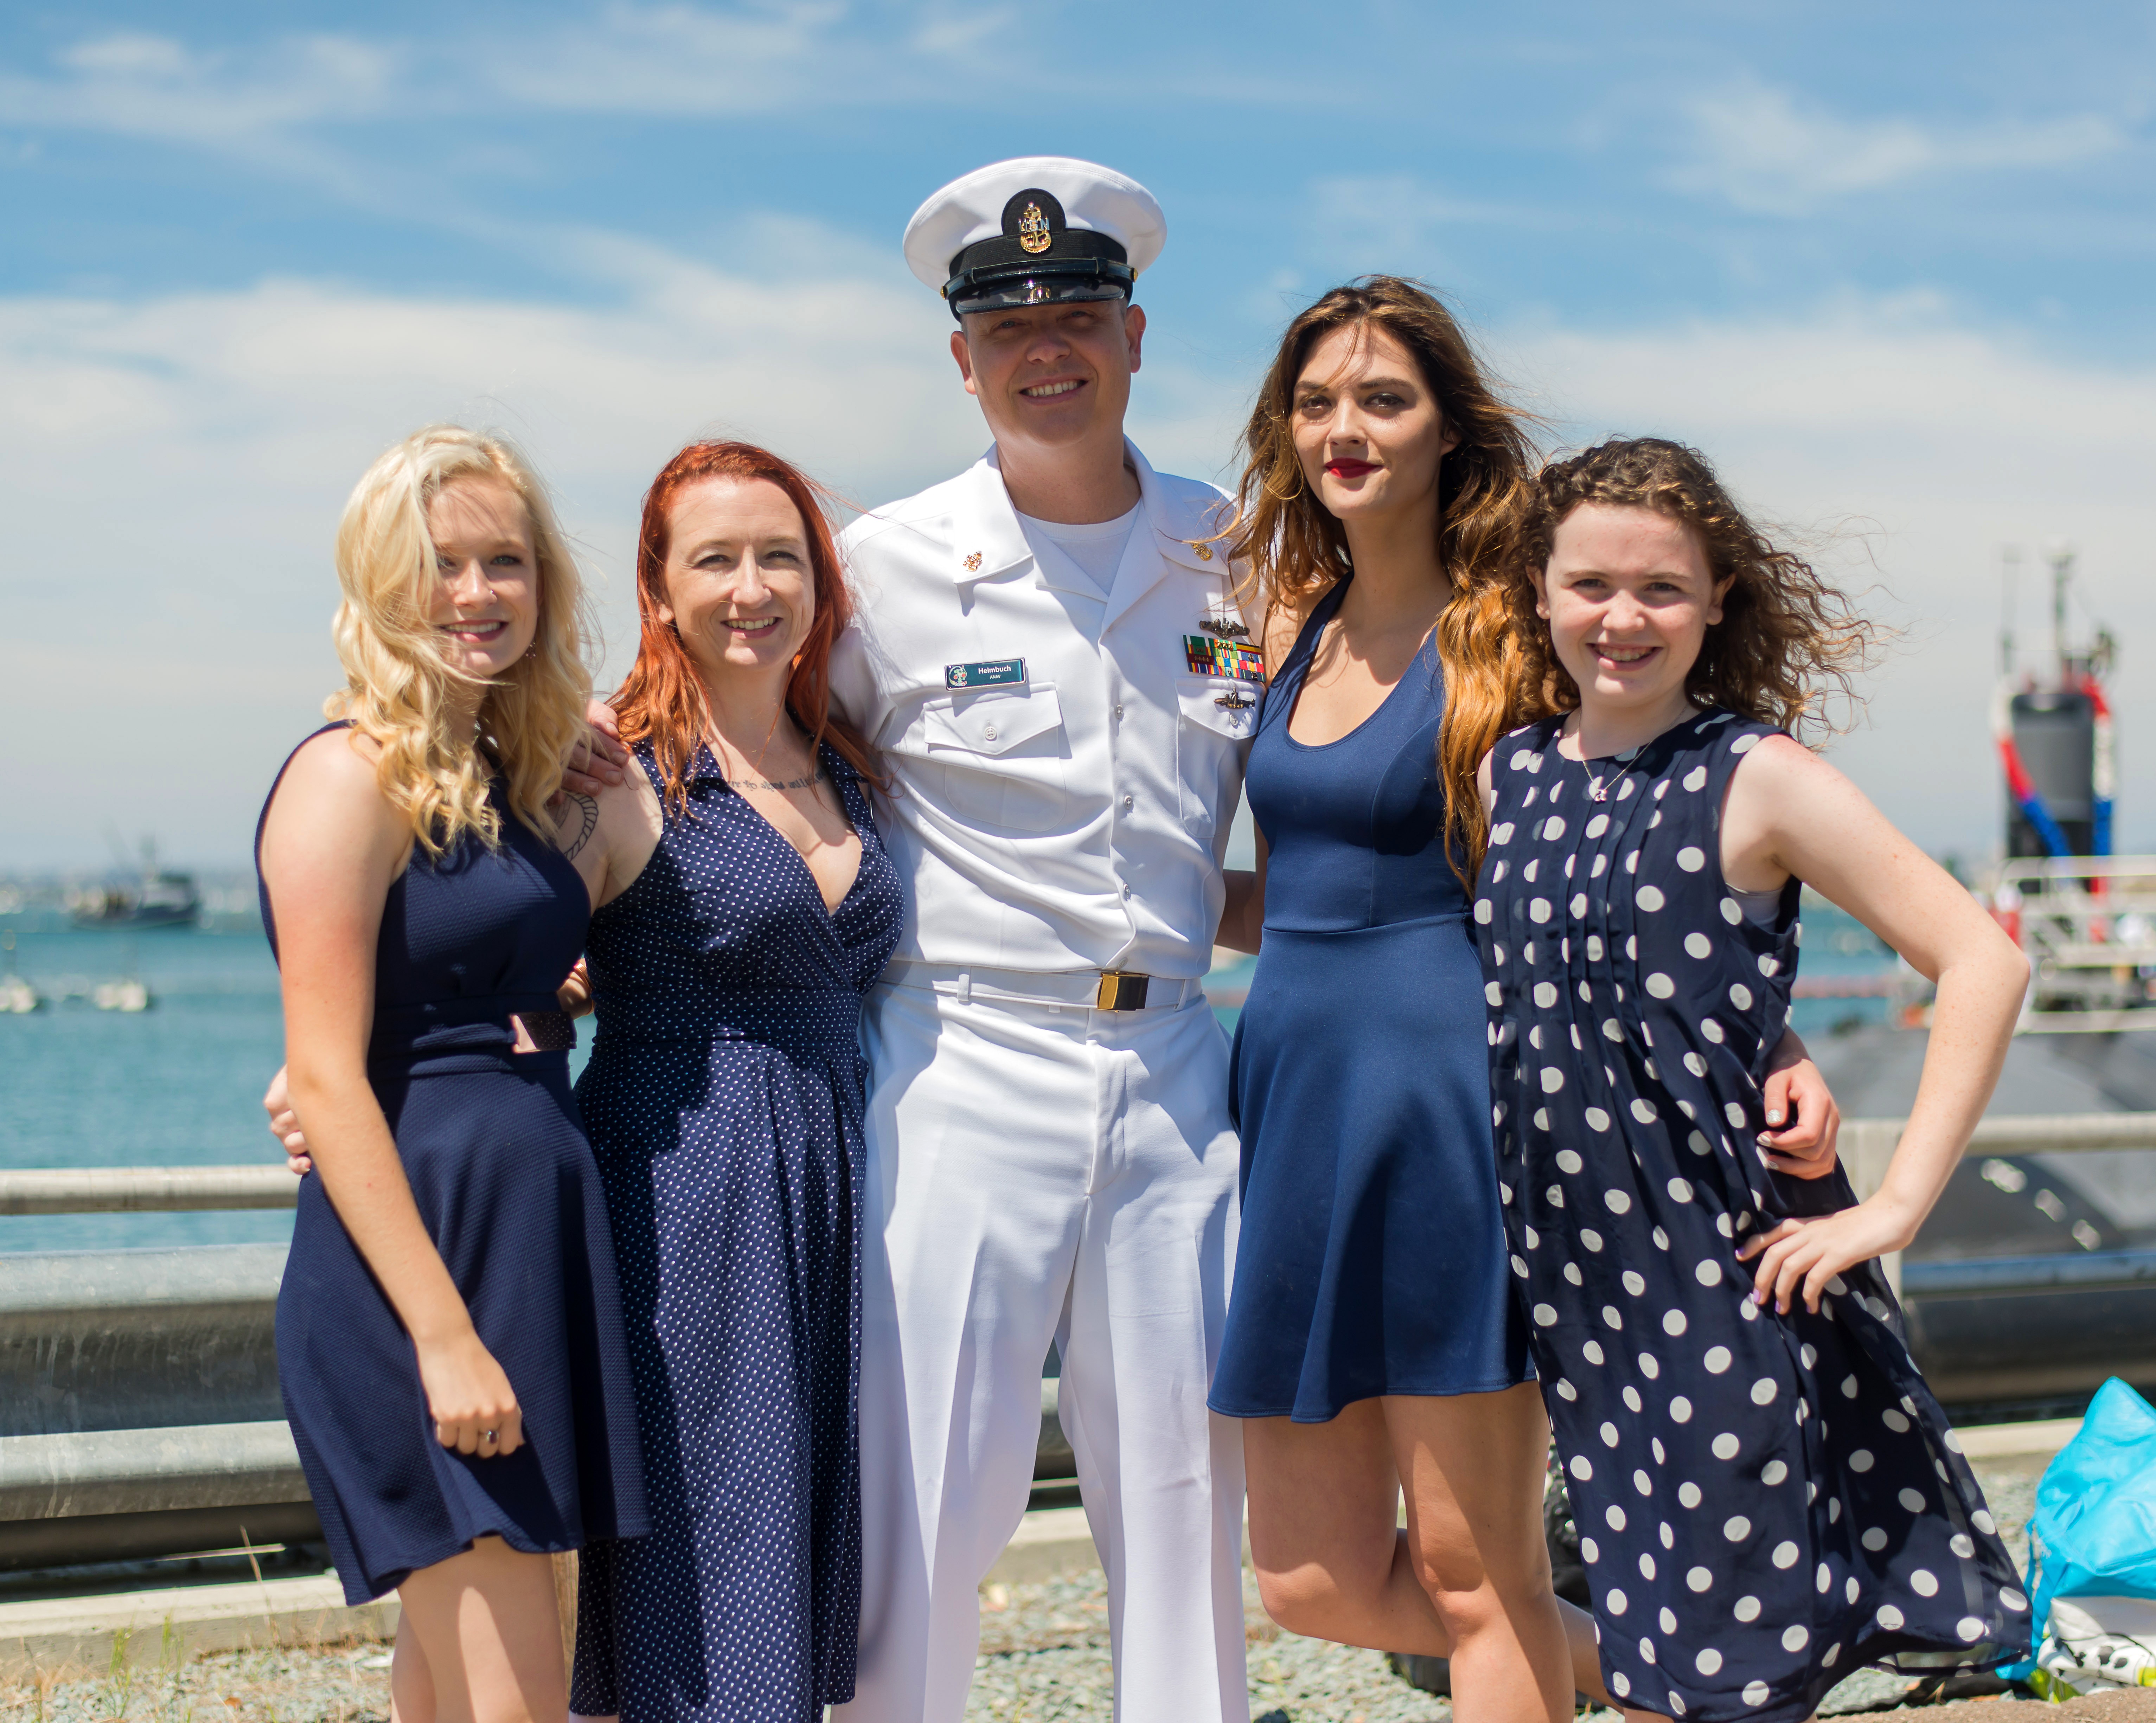
people, woman, home, vacation, military, patriotism, family, dress, honor, submarine, navy, veterans, prom, patriotic, homecoming, san diego, veterans day, deployment, us military, deploy, military family, social group, endurance sports